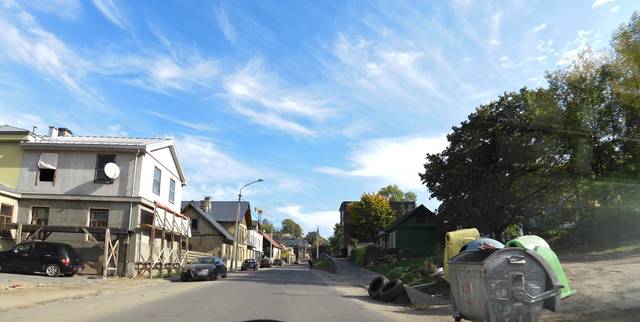
Region: Lithuania
Coordinates: 54.682, 25.306